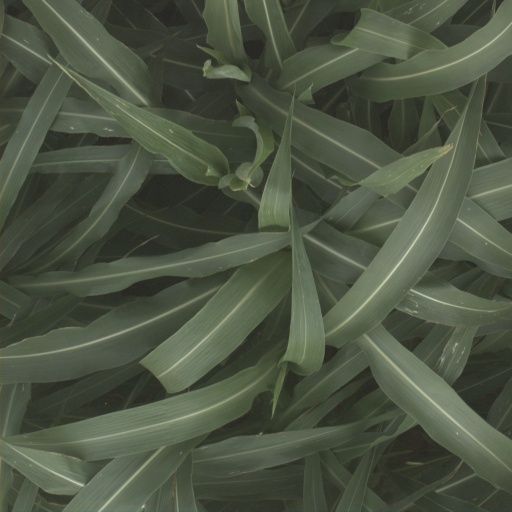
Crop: sorghum